Robert Harrison Smith

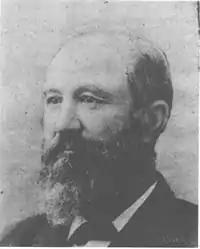

Robert Harrison Smith (1848 – 11 November 1911) was a member of both the Queensland Legislative Council and the Queensland Legislative Assembly.